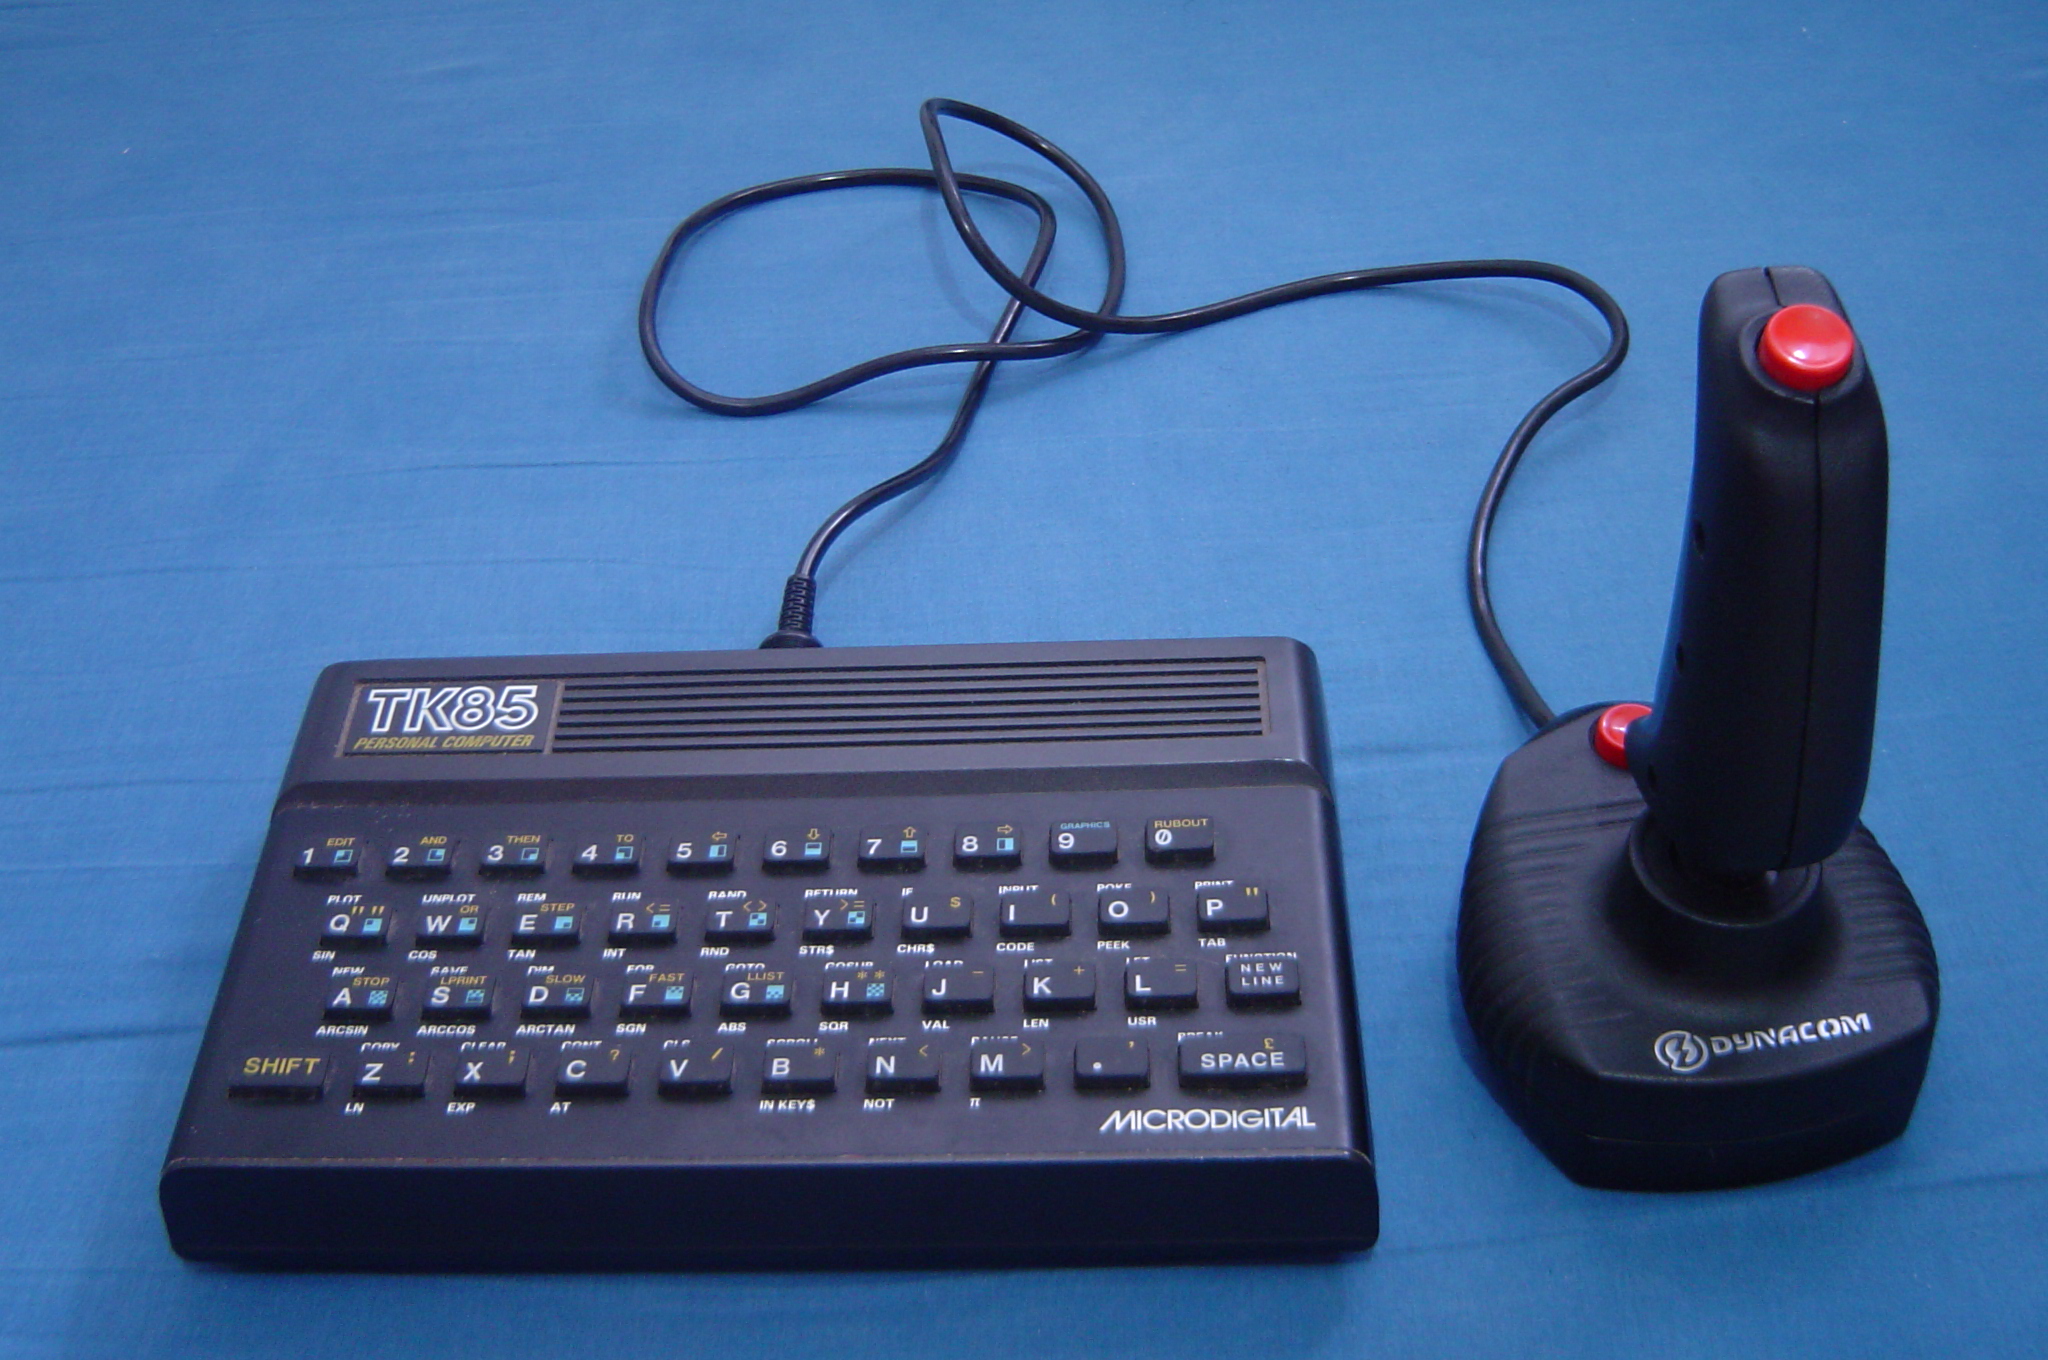
computer, technology, joystick, pc, multimedia, computer keyboard, microdigital, computador, personalcomputer, dynacom, tk85, electronic device